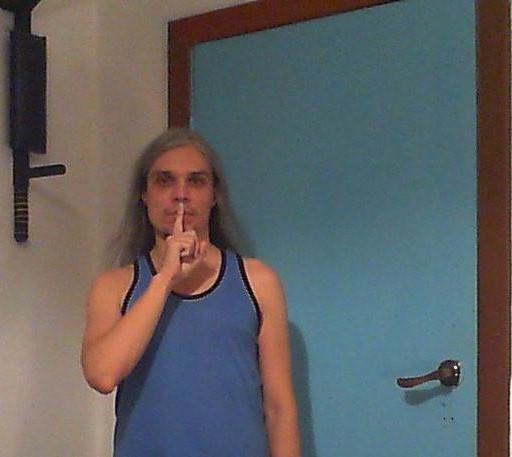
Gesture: mute